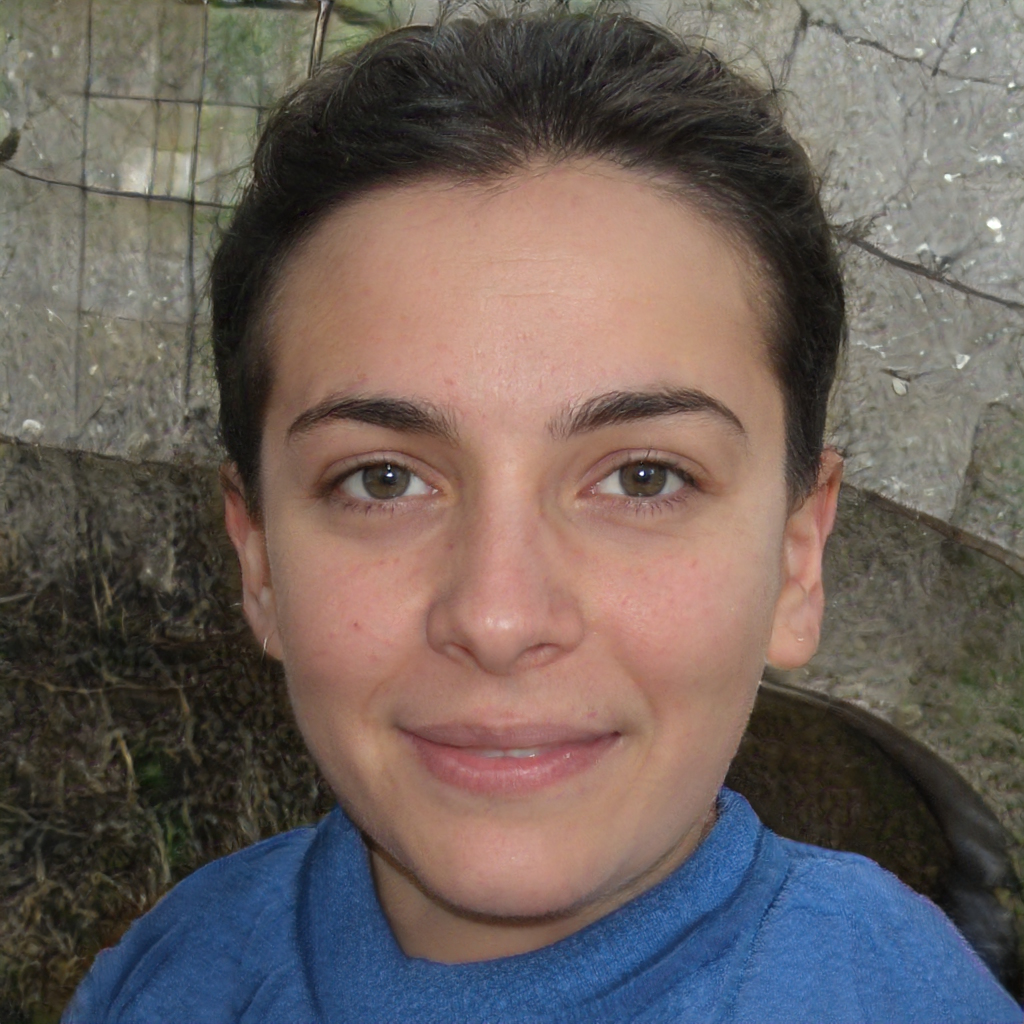
Portrait style: Real Portrait